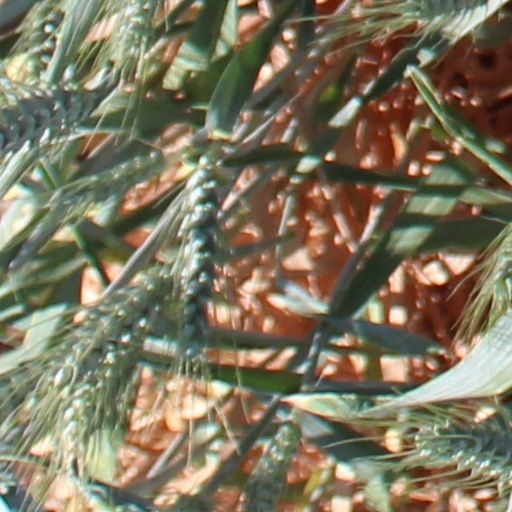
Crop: wheat